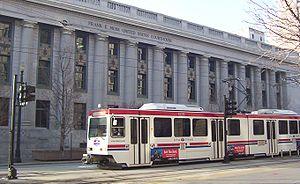
Salt Lake City est une ville des États-Unis, capitale de l’État de l'Utah et siège du comté de Salt Lake.